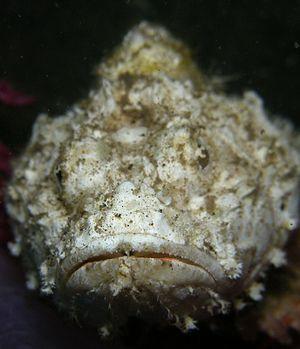
Scorpaenopsis diabolus, communément nommé Faux poisson pierre, Poisson-scorpion diable ou Poisson cirrheux, est une espèce de poissons marins benthiques de la famille des Scorpaenidae.